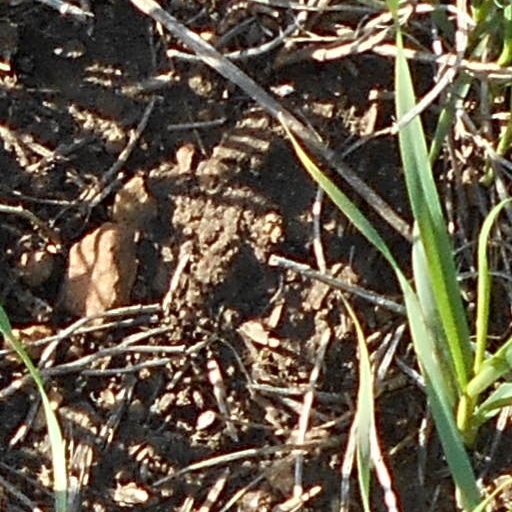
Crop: wheat